Quarter marks

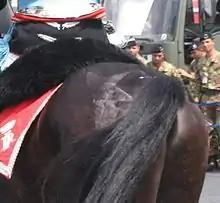
A star design used as a quarter mark

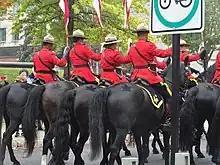
Iconic maple leaf quarter marks of RCMP horses

Quarter marks are frequently seen on police horses when performing ceremonial duties. One well-known example is the Royal Canadian Mounted Police, who, on ceremonial occasions, decorate the hindquarters of the animals with a maple leaf shaped design.